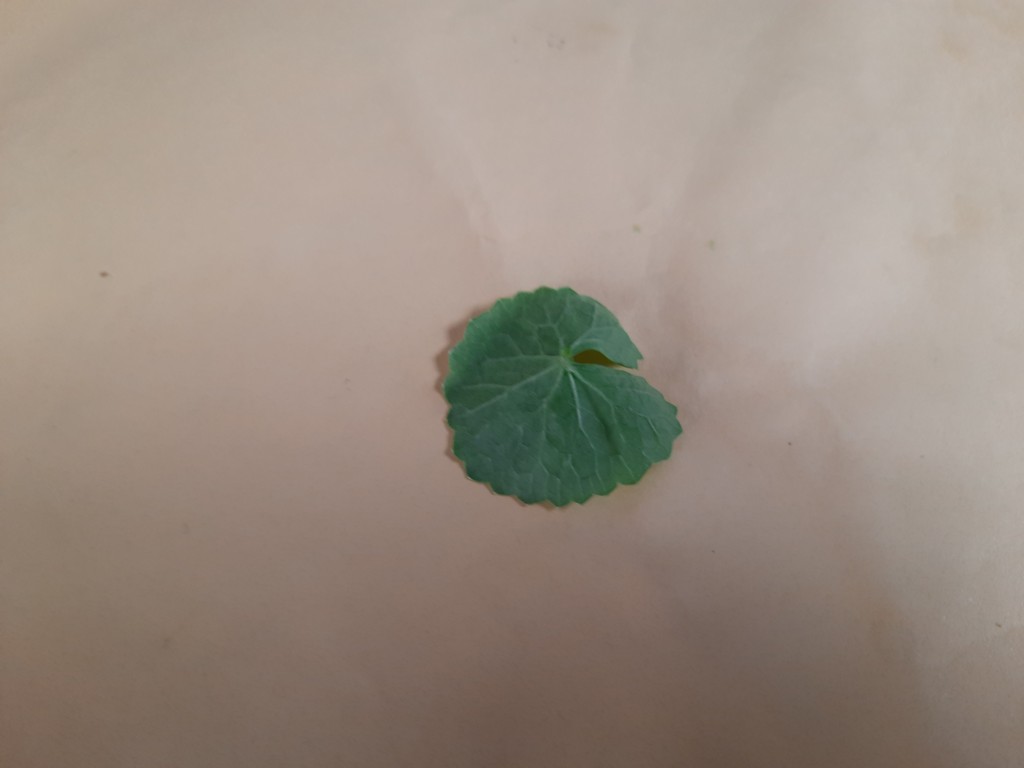
Label: Healthy